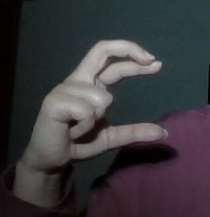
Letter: thal